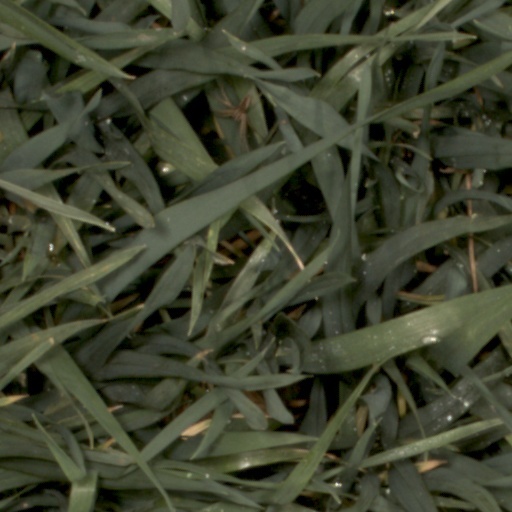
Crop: wheat